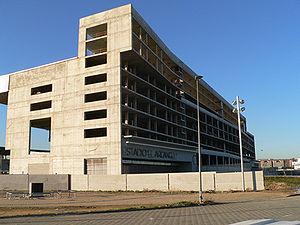
Le stade Nuevo Arcángel est un stade de football situé à Cordoue, en Andalousie, Espagne. L'enceinte est la propriété de la municipalité, bien que le Córdoba Club de Fútbol l'utilise depuis 50 ans pour jouer ses matchs à domicile.